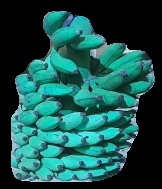
Variety: elakki-bale
Grade: grade3